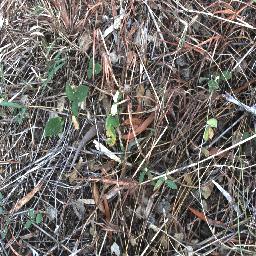
Label: negative